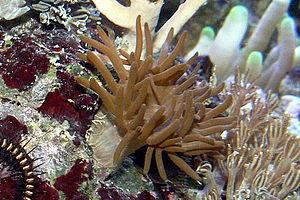
Anemonia est un genre d'anémones de mer, de la vaste famille des Actiniidae.